A Lonely Cow Weeps at Dawn

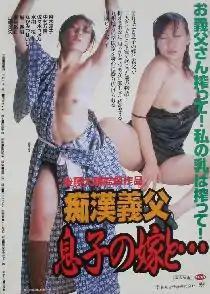
"A Lonely Cow Weeps at Dawn" in its theatrical release as "Molester Father-in-Law, the Son's Bride and..."

aka "A Cow at Daybreak" ("Yoake no ushi") and "Cowshed of Immorality" (2003) is a Japanese "pink film" directed by Daisuke Gotō and starring Ryōko Asagi and Horyu Nakamura. It has been shown in film festivals, and was named the fifth best "pink film" released in the year 2003.